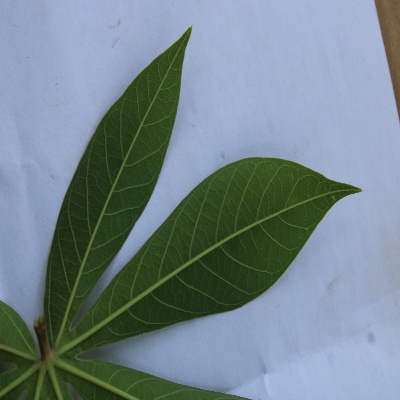
Crop: Cassava
Condition: healthy